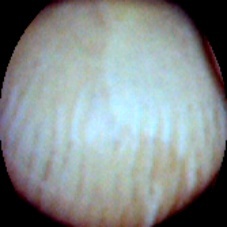
Label: Intact